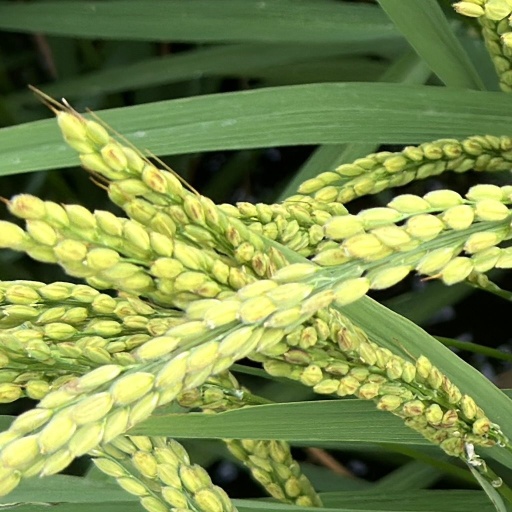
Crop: rice